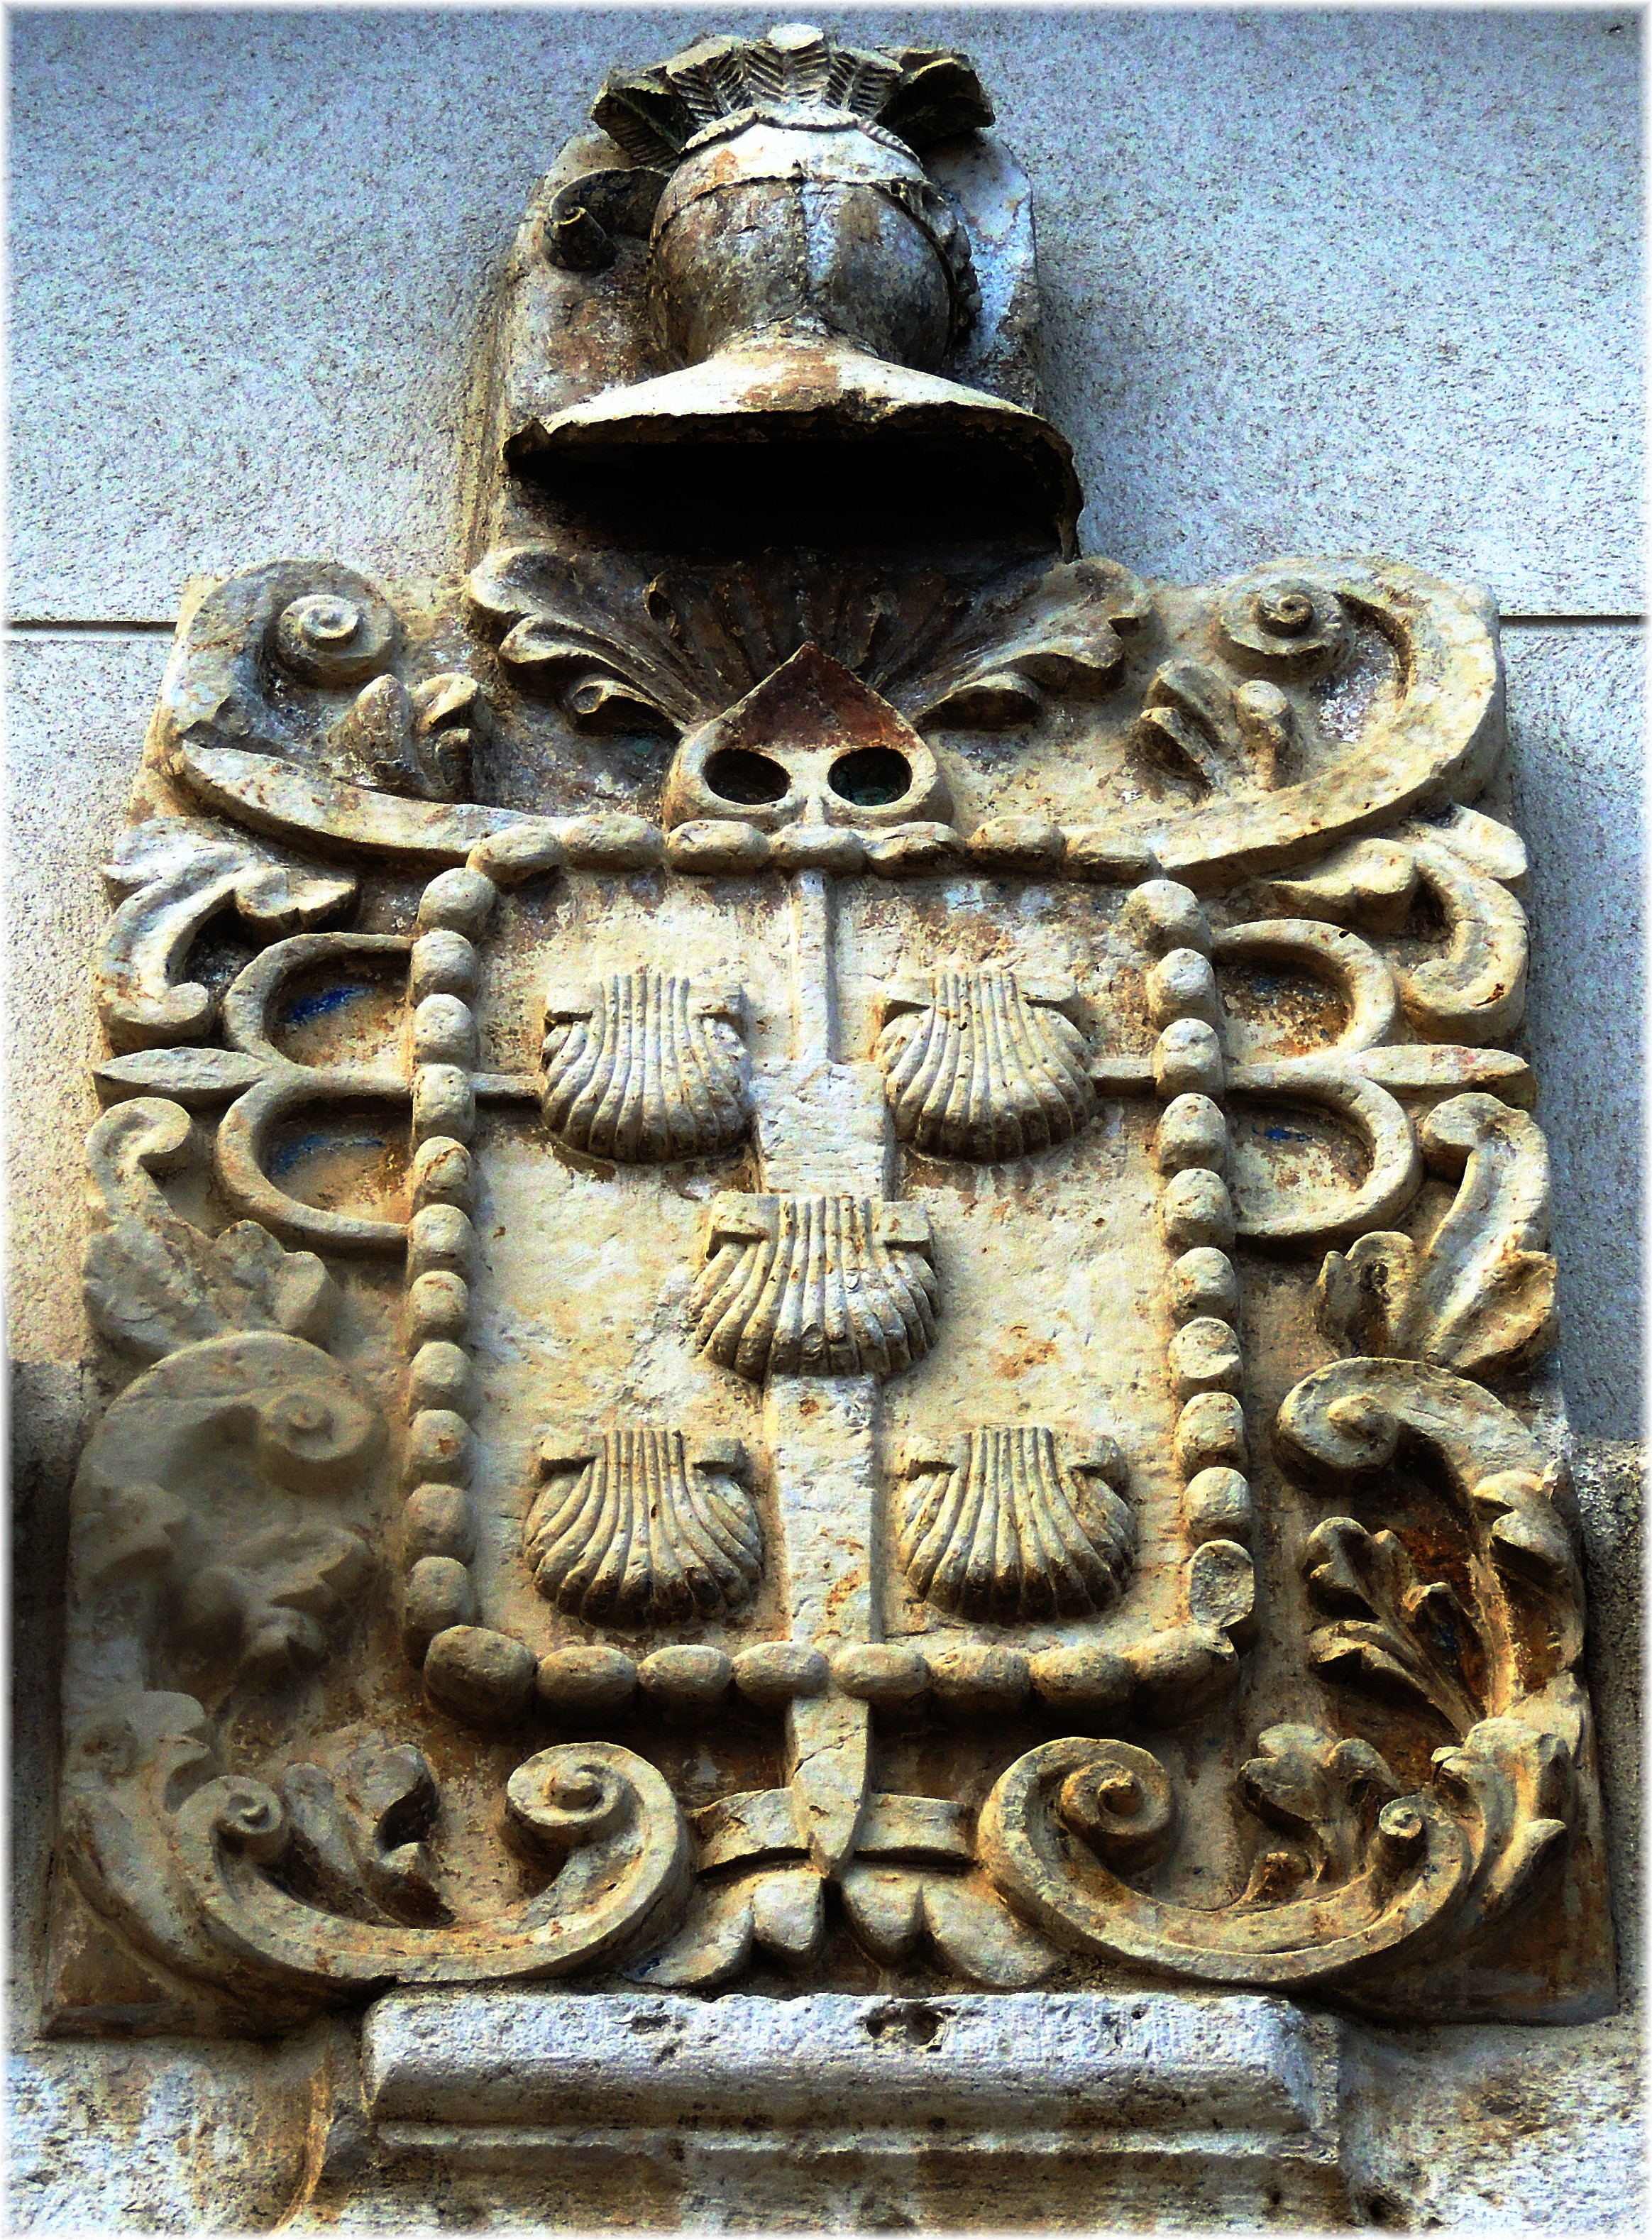
monument, europe, statue, sculpture, art, spain, espagne, temple, madrid, europa, piedra, history, escudo, heraldica, carving, pedra, relief, espana, comunidadmadrid, escudos, loeches, archaeological site, provinciamadrid, stone carving, ancient history